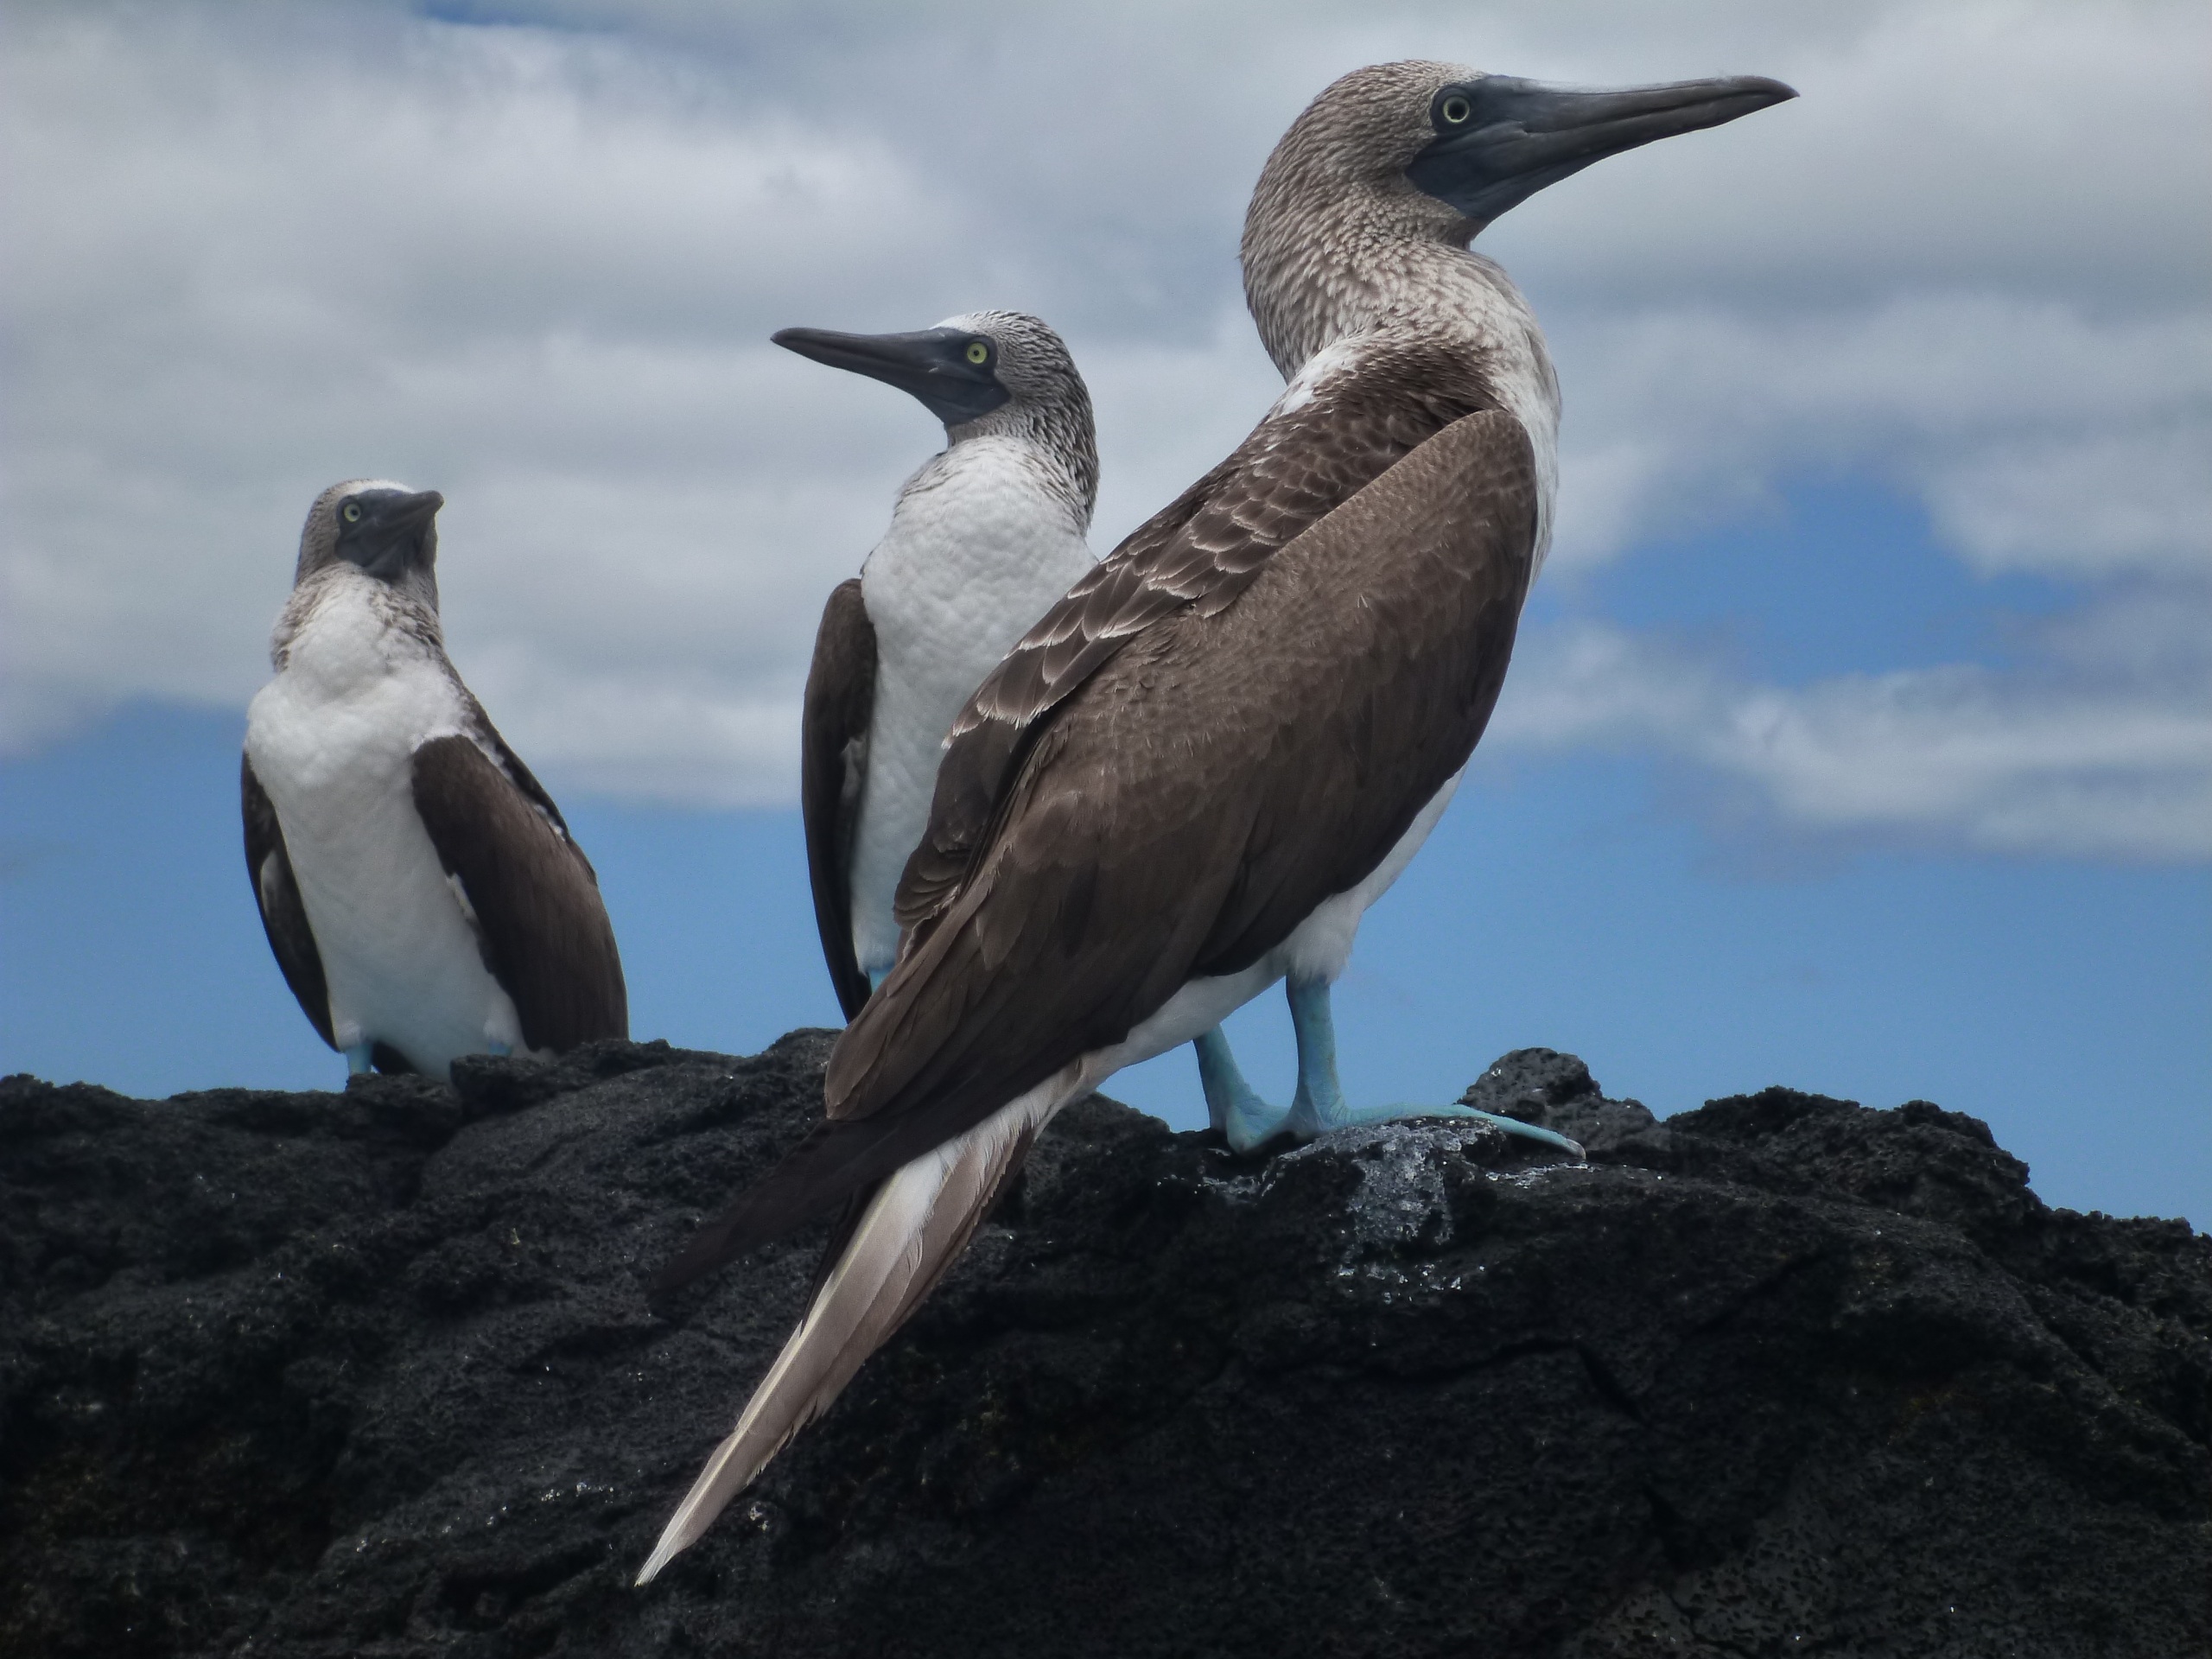
bird, seabird, female, wildlife, beak, fauna, vertebrate, cormorant, galapagos, males, blue footed booby, sula nebouxil, blue feet, suliformes